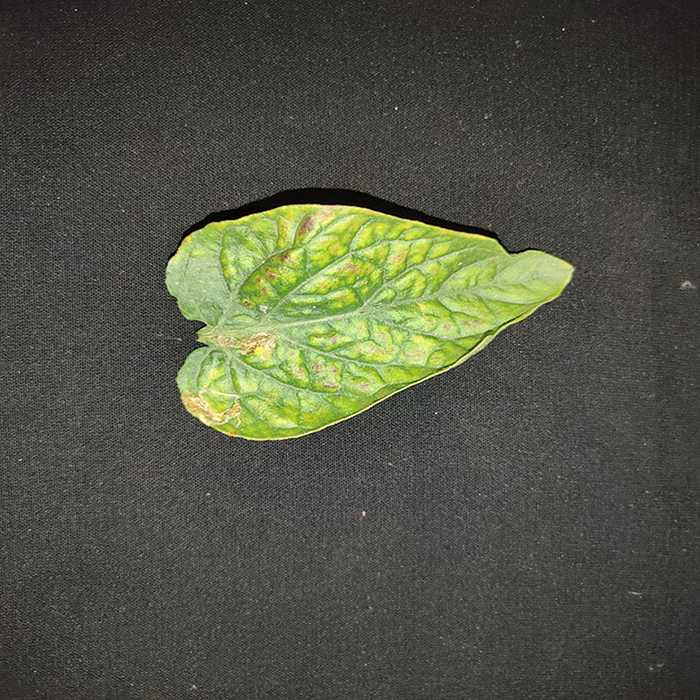
Plant: Tomato
Label: Tomato spotted wilt